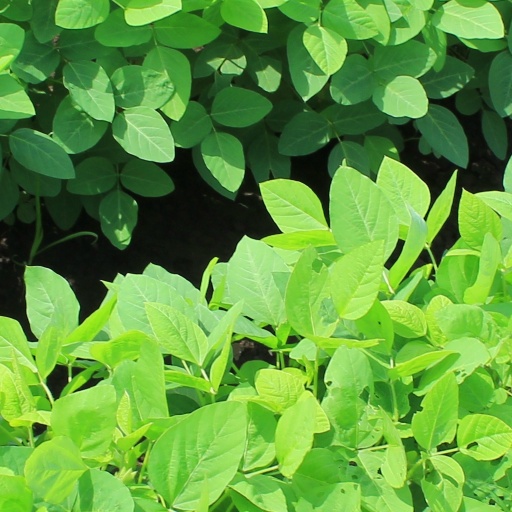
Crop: soybean